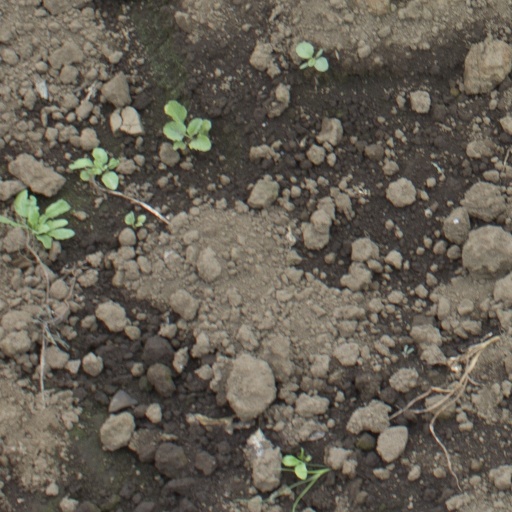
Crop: soybean